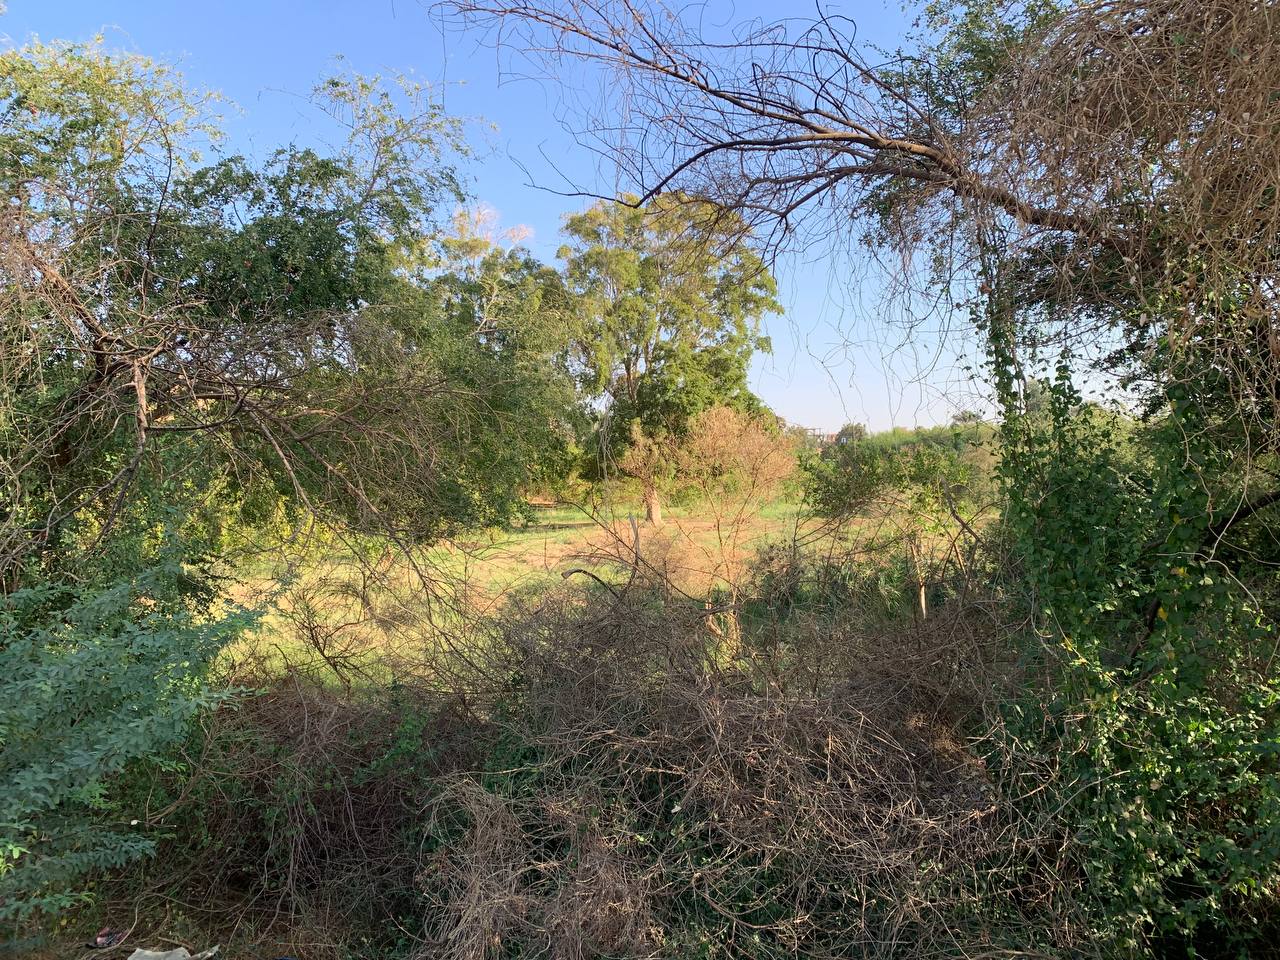
الوصف بالفصحى: بقعة خضراء فيها أشجار كثيرة وعشب
الوصف بالعامية السودانية: حتة خضراء فيها شجر كتير و نجيلة
التصنيف: Nature & Landscape
التصنيف الفرعي: Vegetation